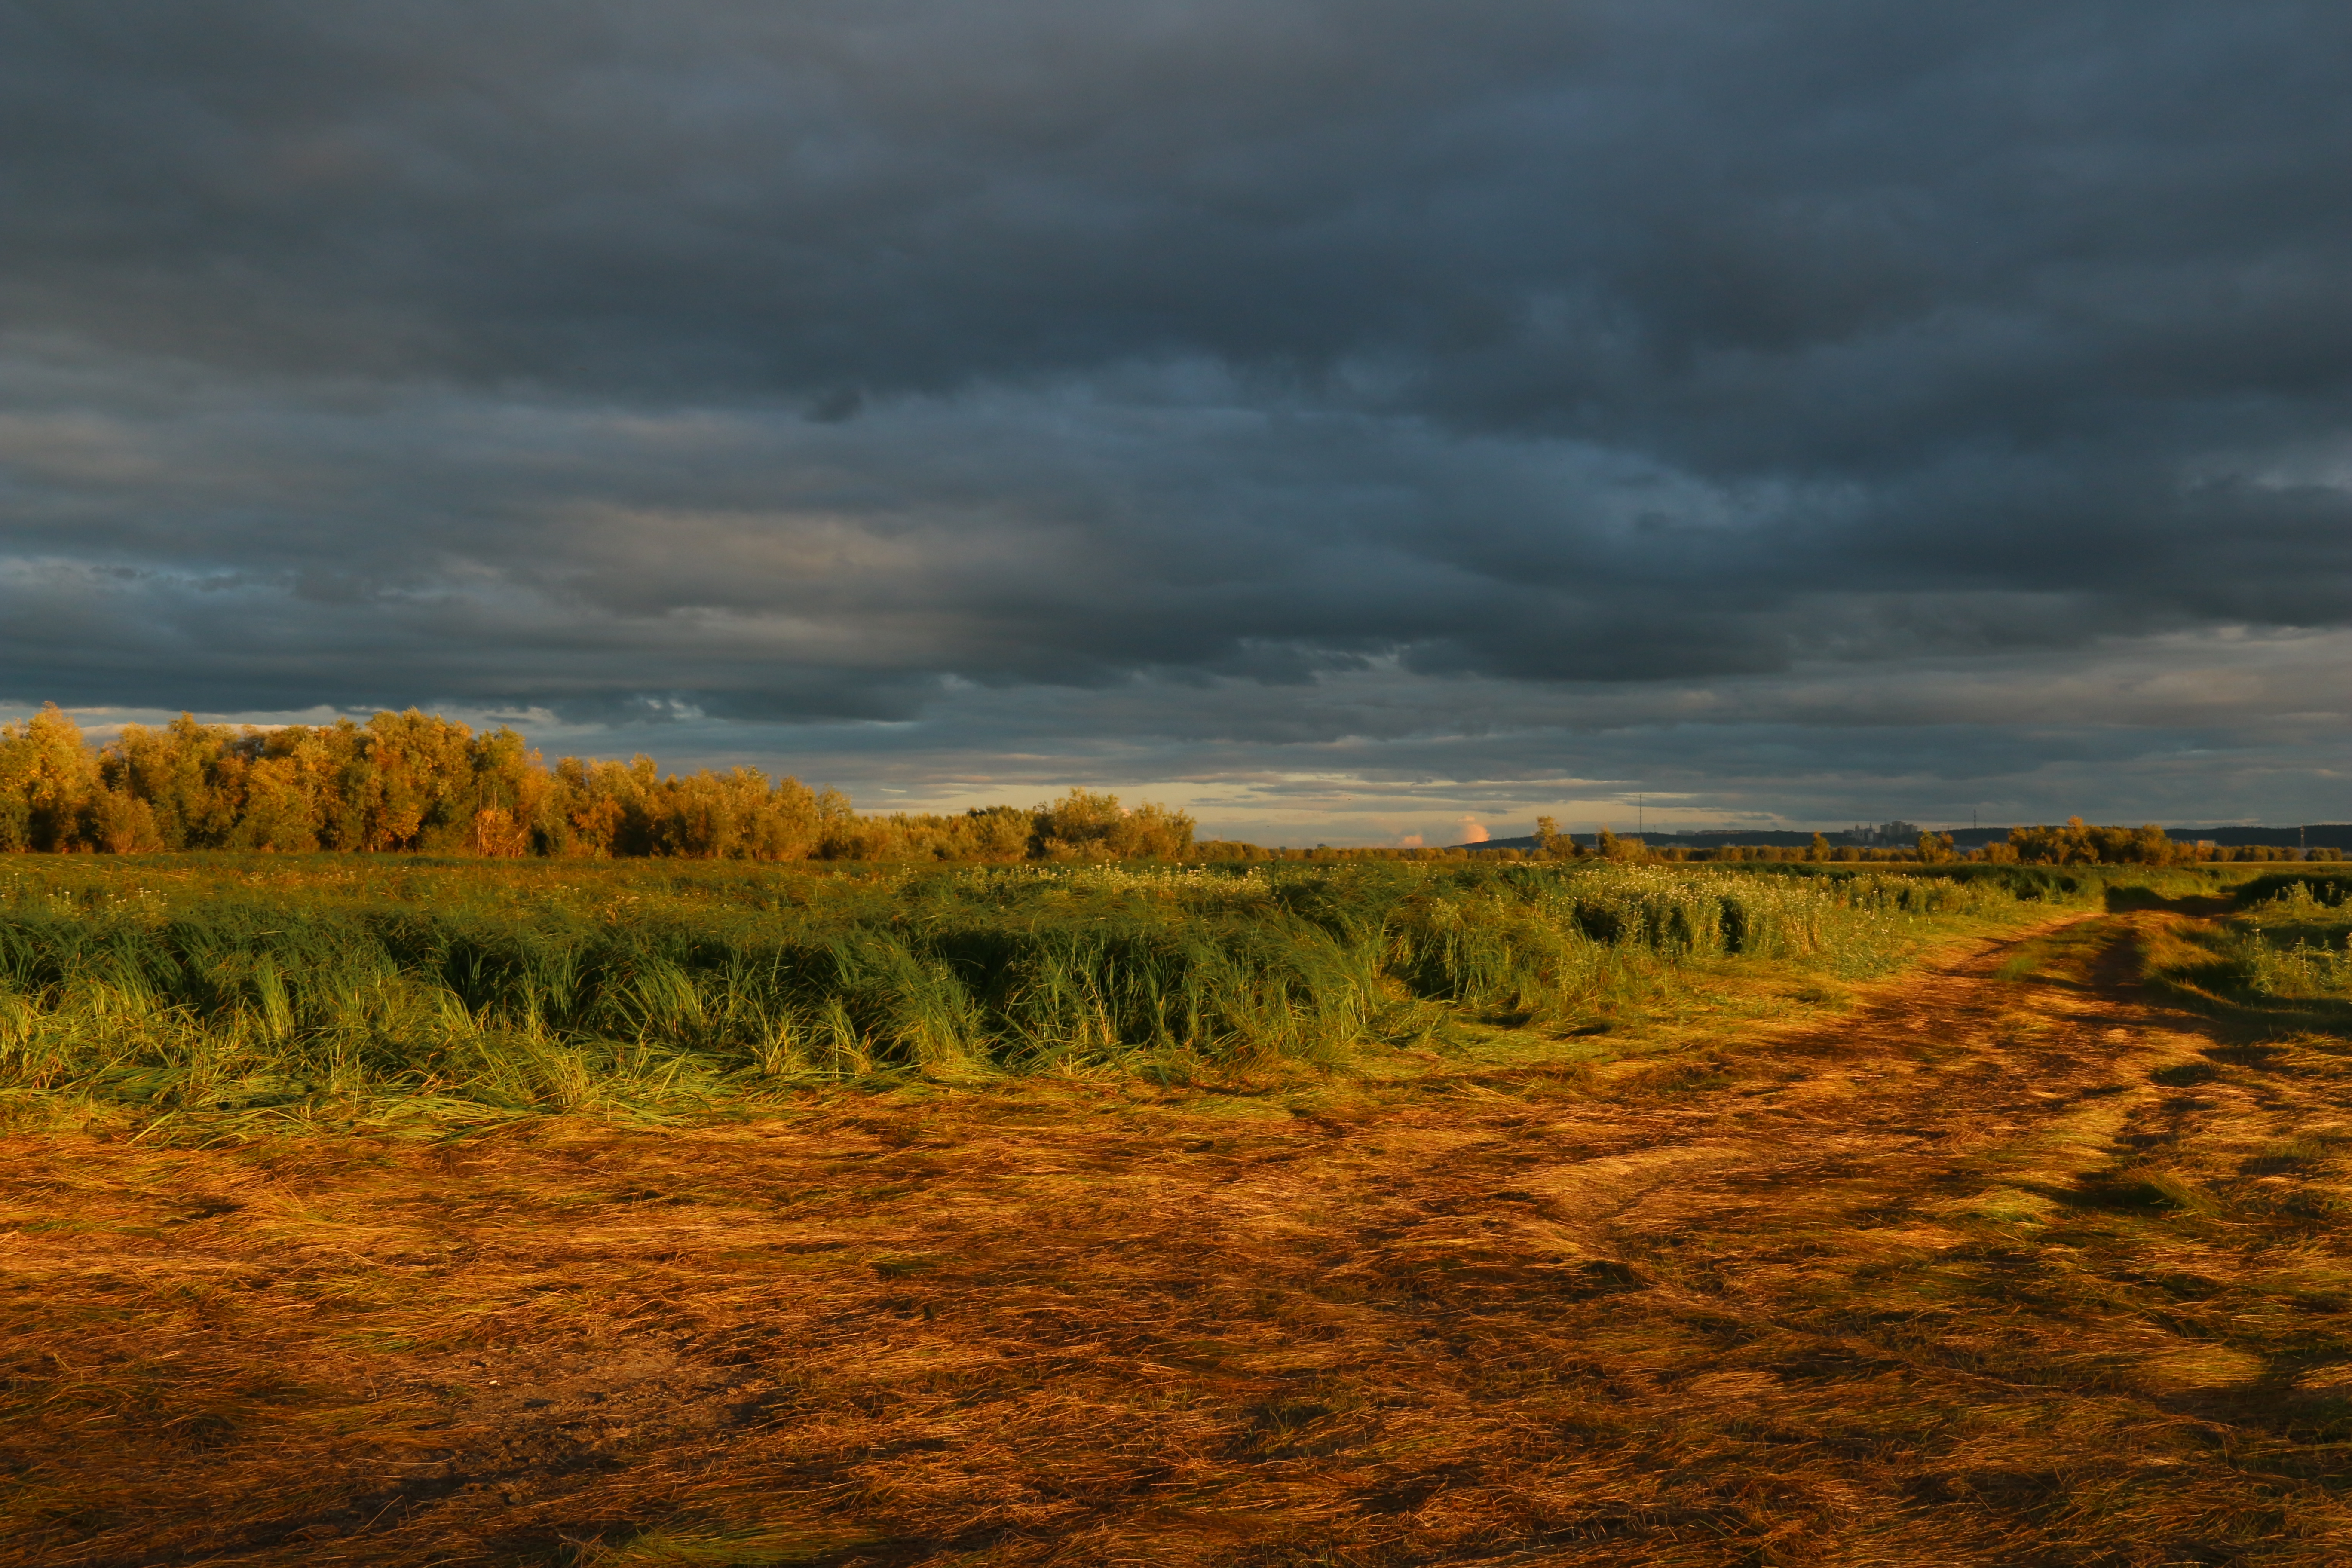
meadow, field, grass, sky, sunset, evening, morning, natural landscape, nature, cloud, grassland, natural environment, vegetation, ecoregion, prairie, tree, plain, horizon, steppe, wilderness, hill, landscape, rural area, tundra, highland, atmosphere, badlands, pasture, savanna, plant community, sunlight, fell, road, wildlife, autumn, plant, soil, meteorological phenomenon, shrubland, mountain, forest, terrain, national park, plateau, wind